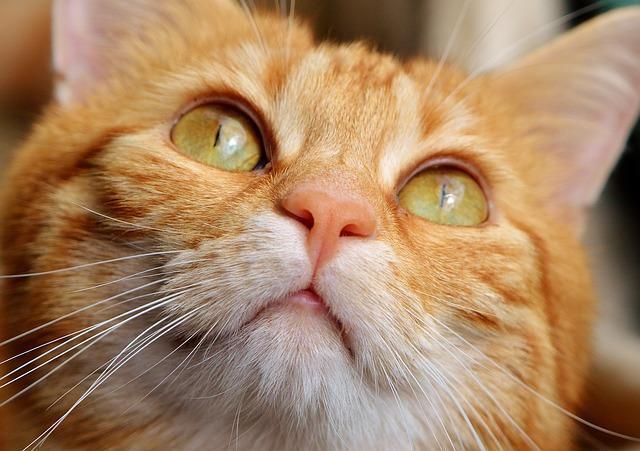
cat